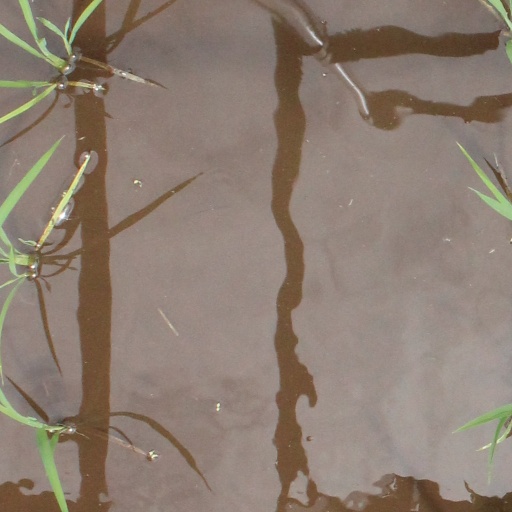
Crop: rice